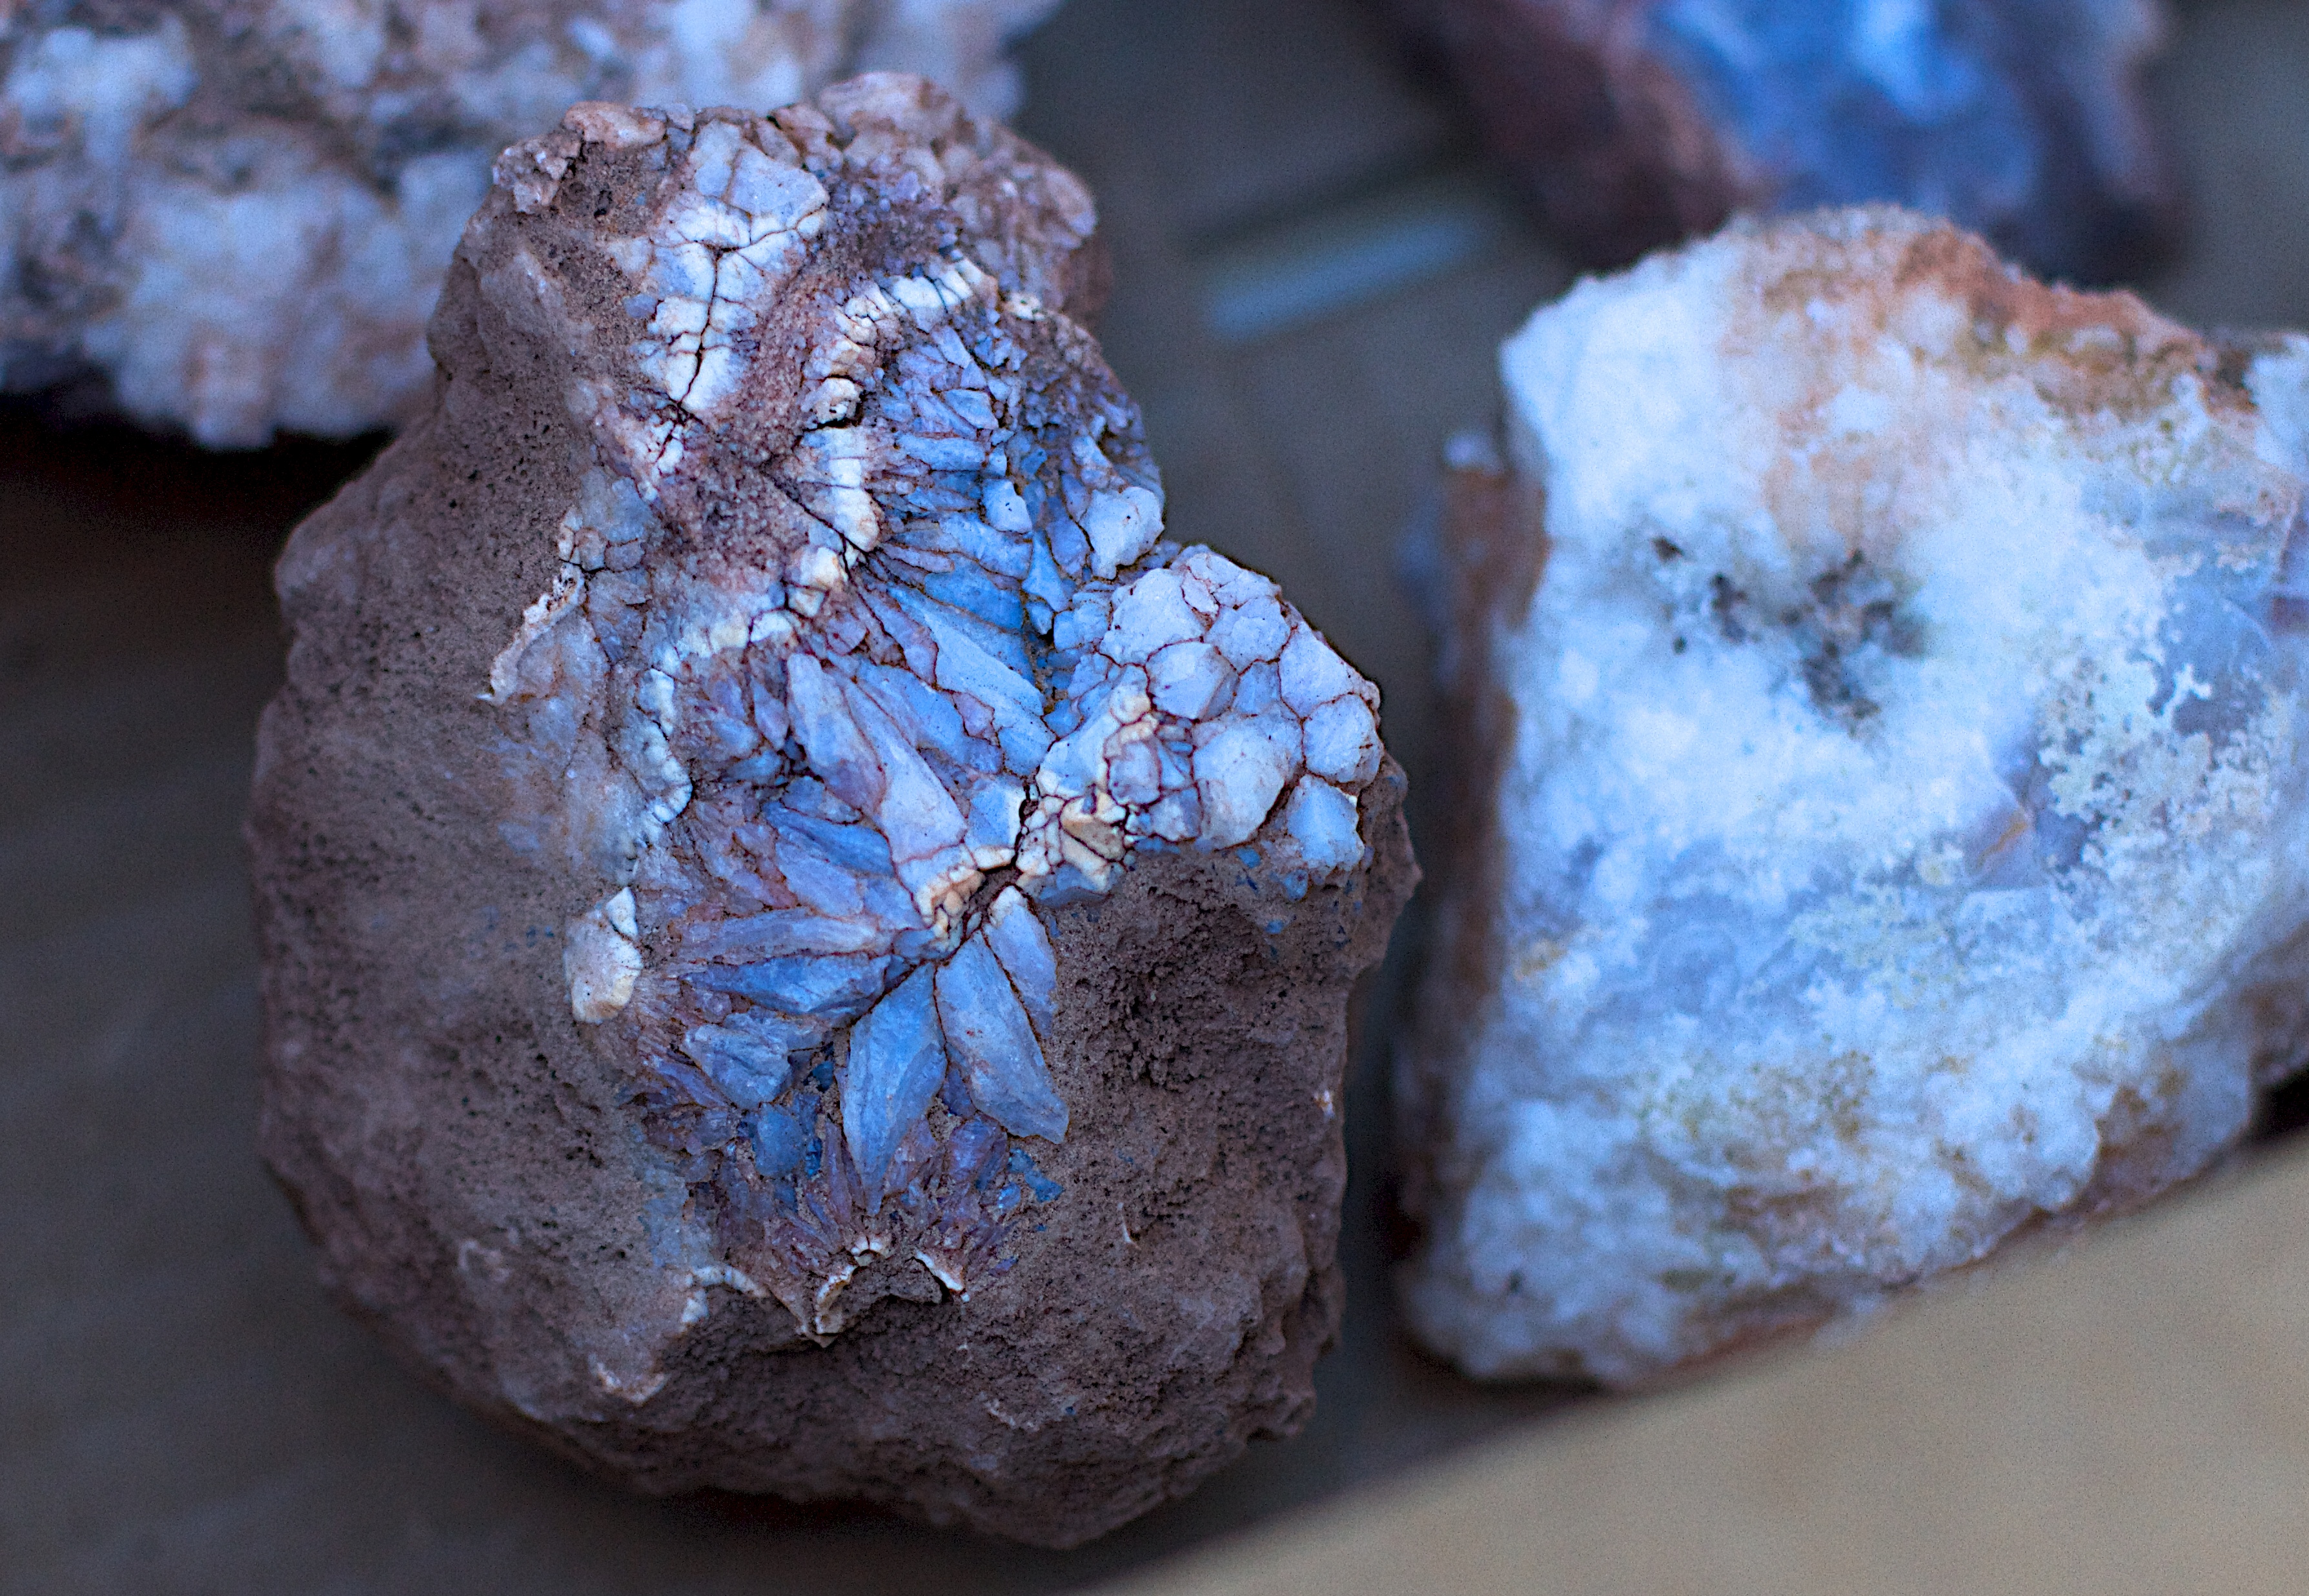
rock, flower, food, blue, dessert, material, mineral